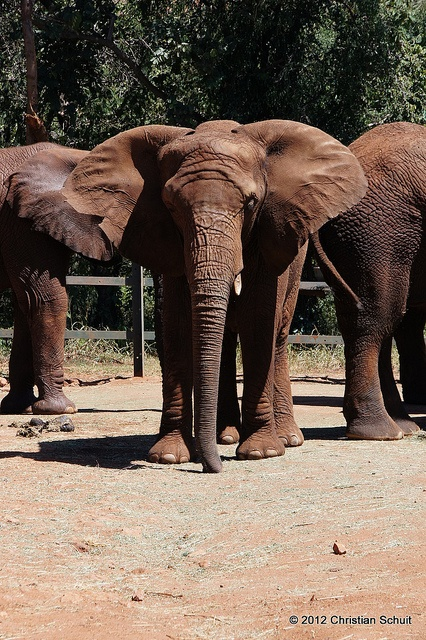
Three elephants standing in the dirt with trees in the background.
A close shot of three elephants in the dirt.
an elephant standing and looking into the camera
The three elephants are standing close together outside.
Elephants stand in the dirt together in front of trees.